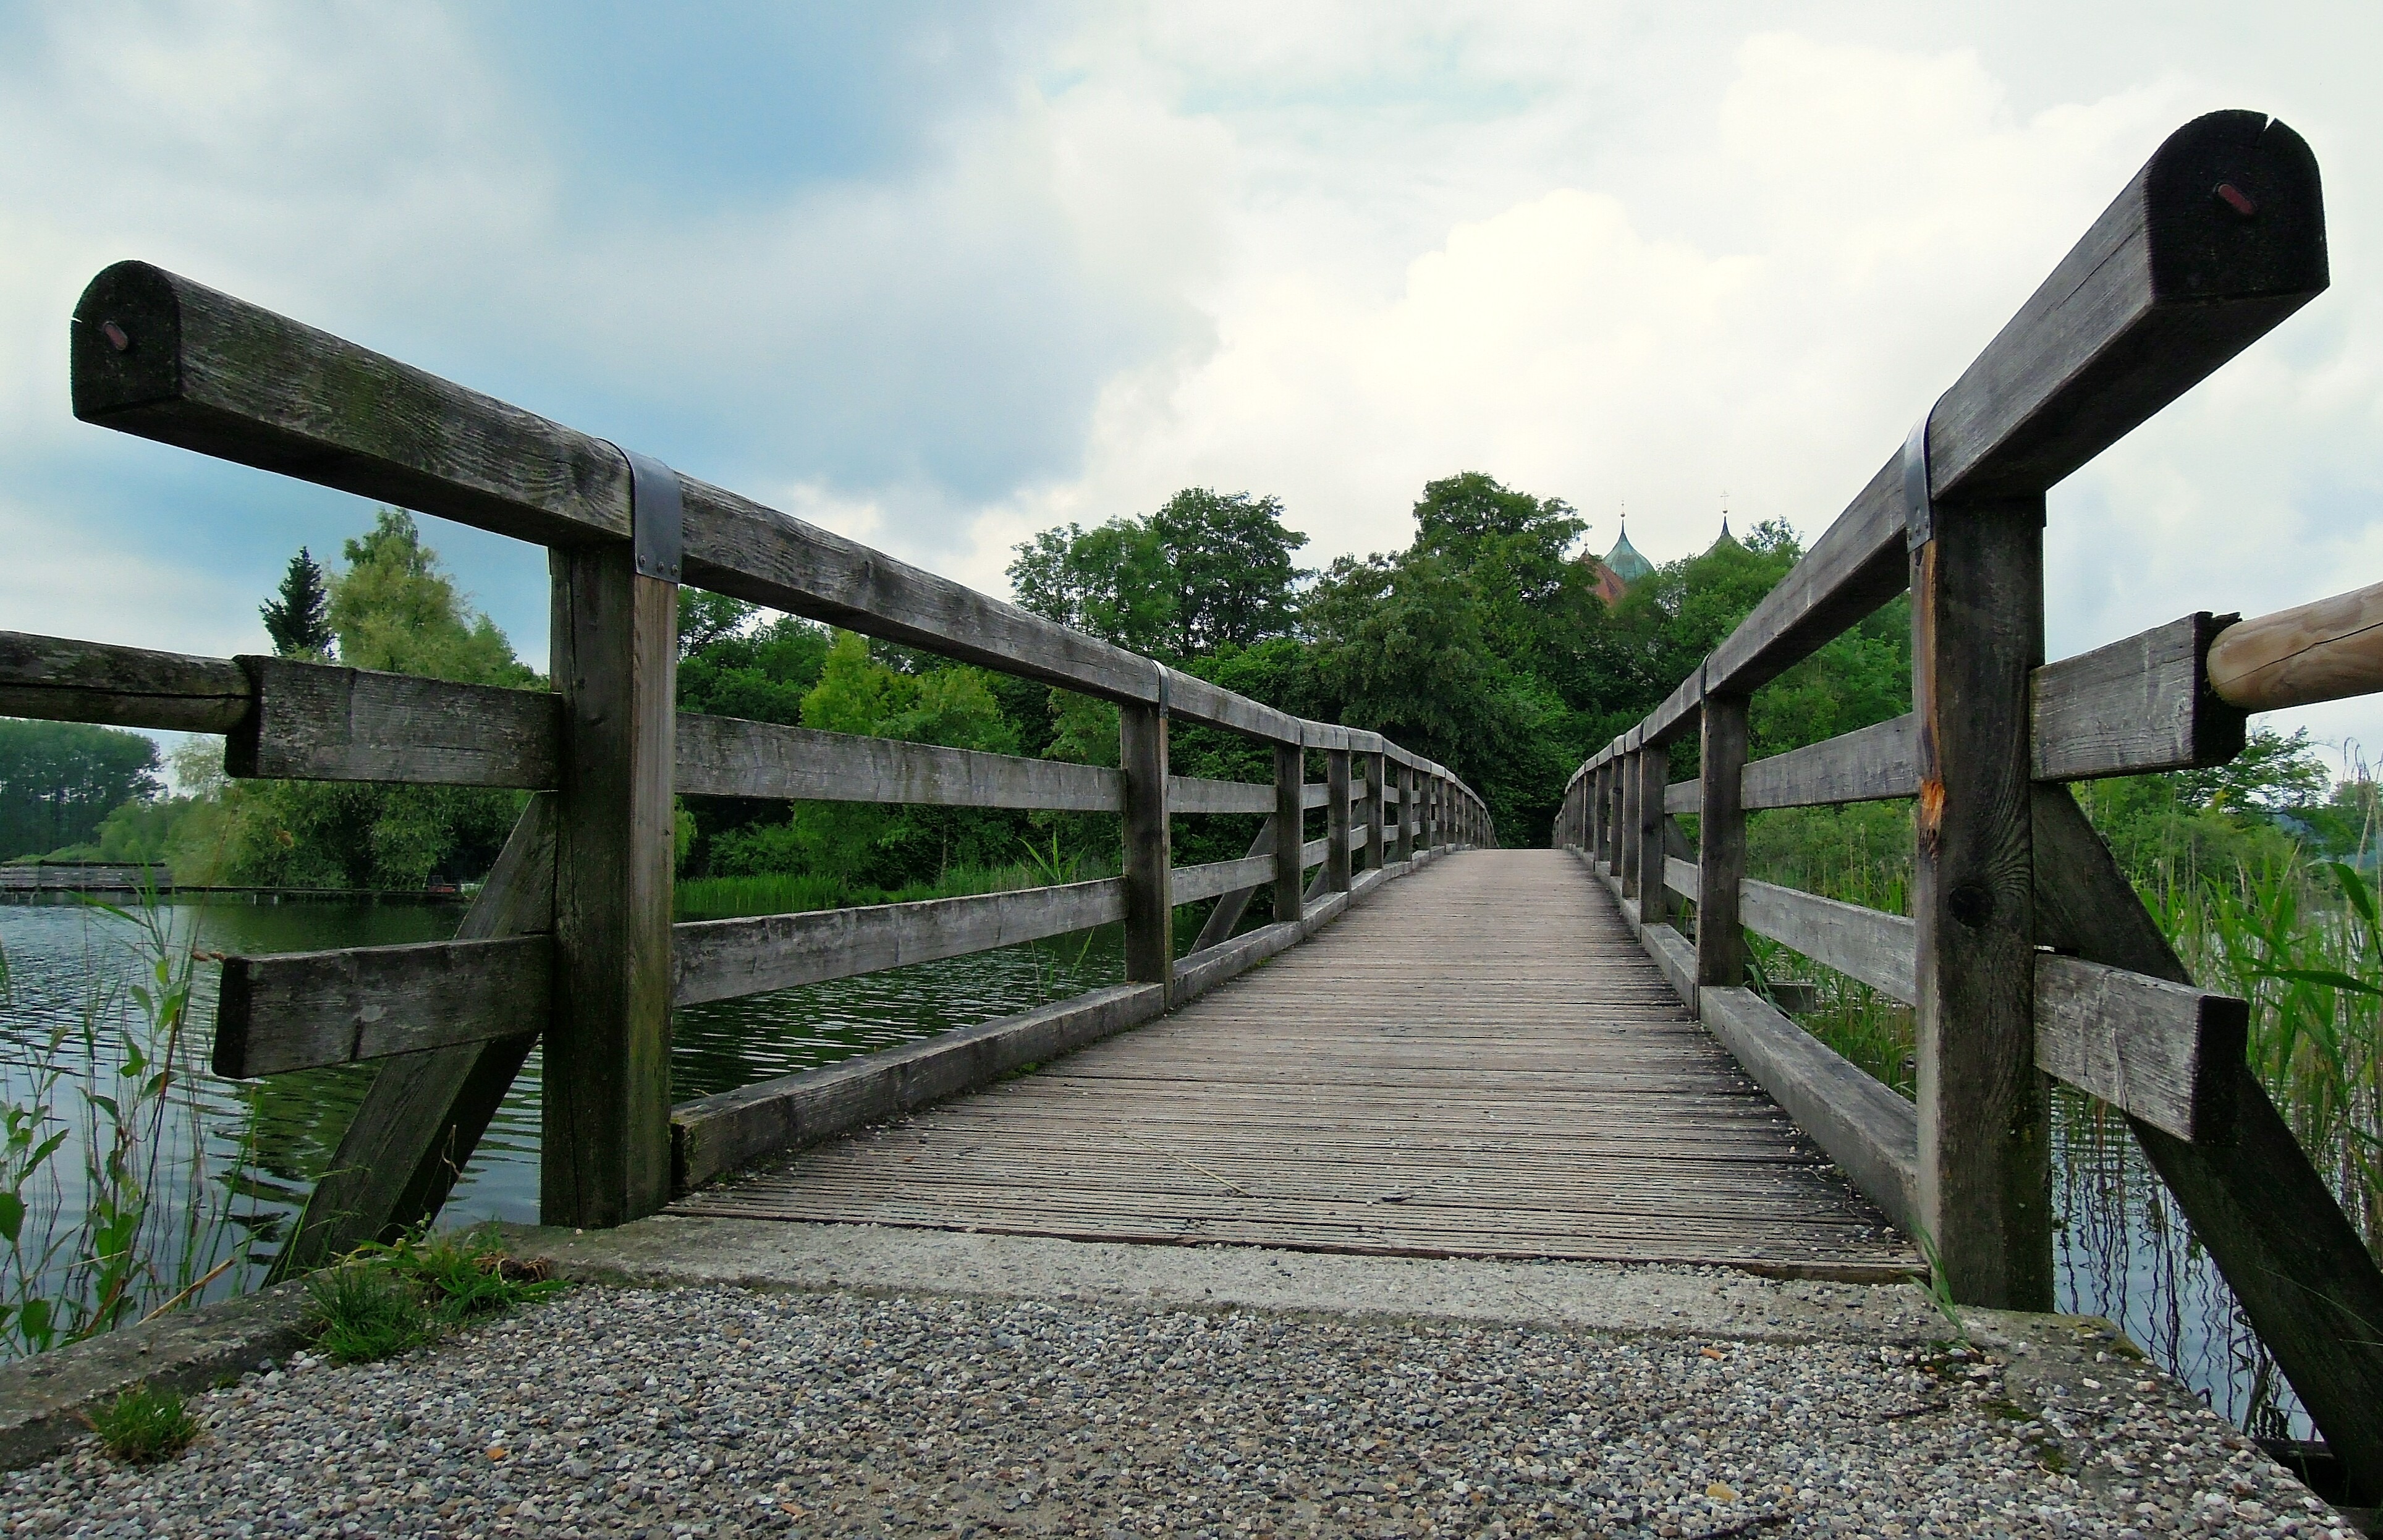
nature, wood, track, bridge, perspective, walkway, transport, waterway, transition, away, wooden bridge, truss bridge, nonbuilding structure